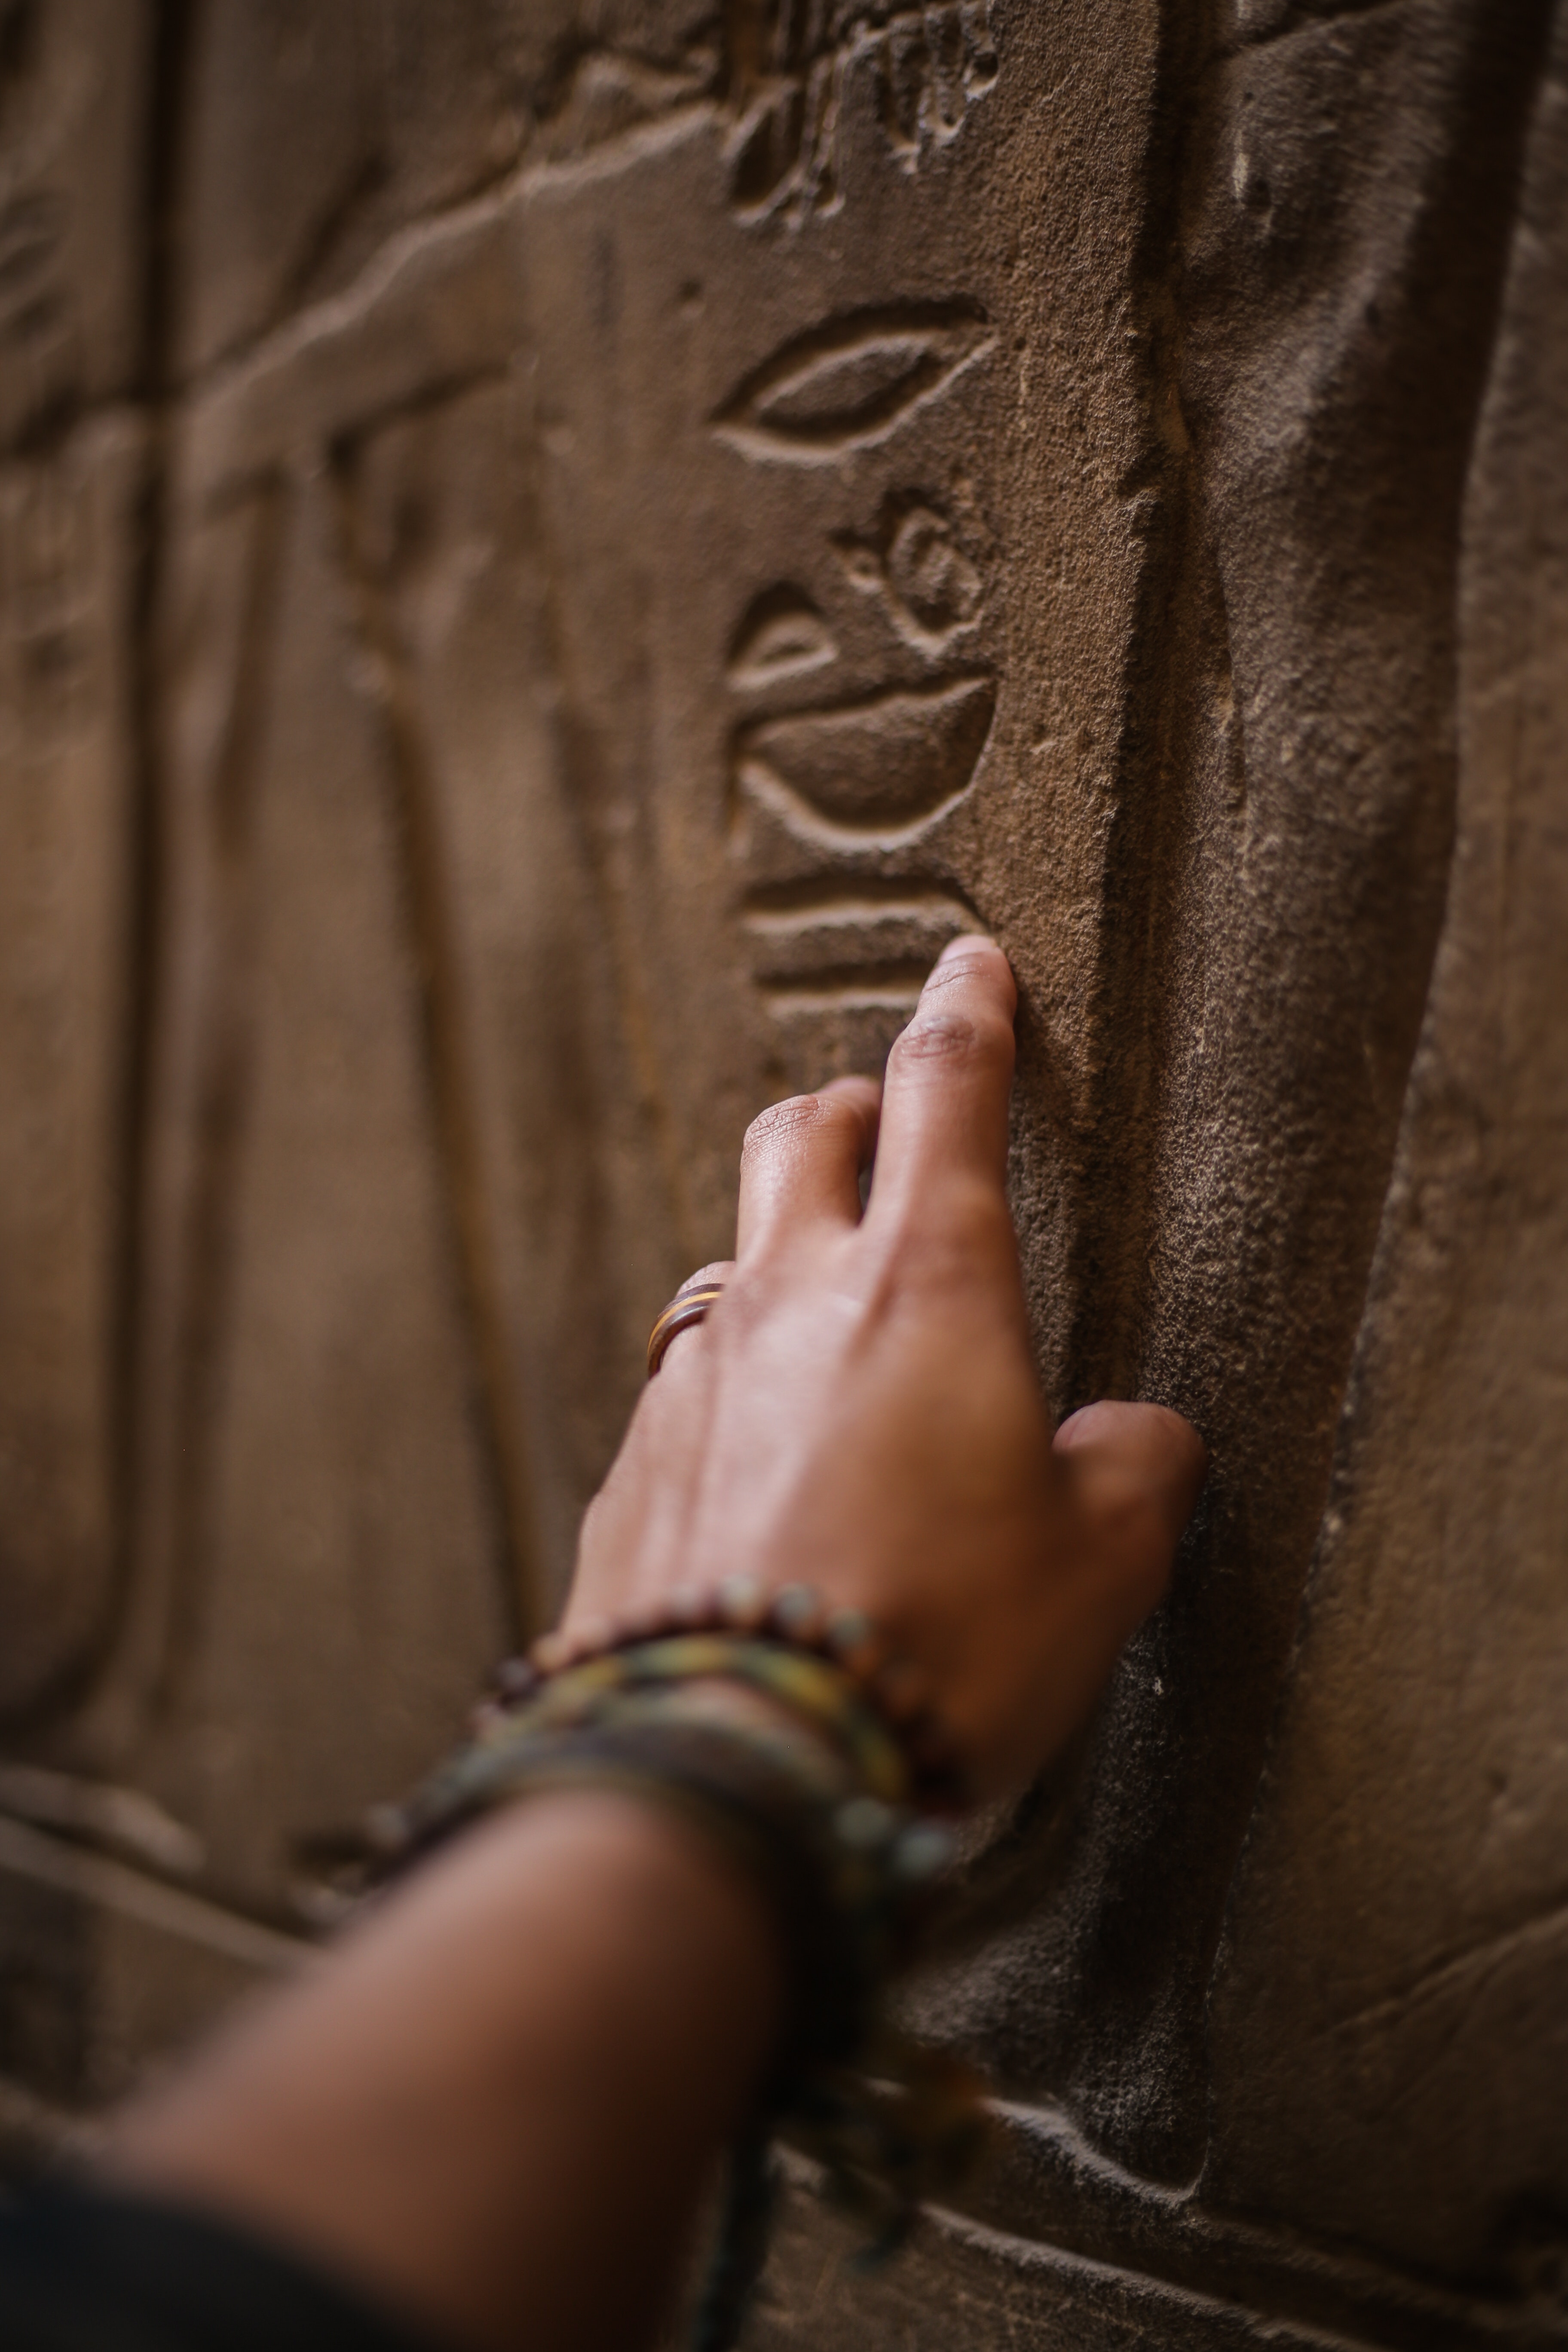
hand, brown, finger, leg, foot, human body, stone carving, carving, barefoot, art